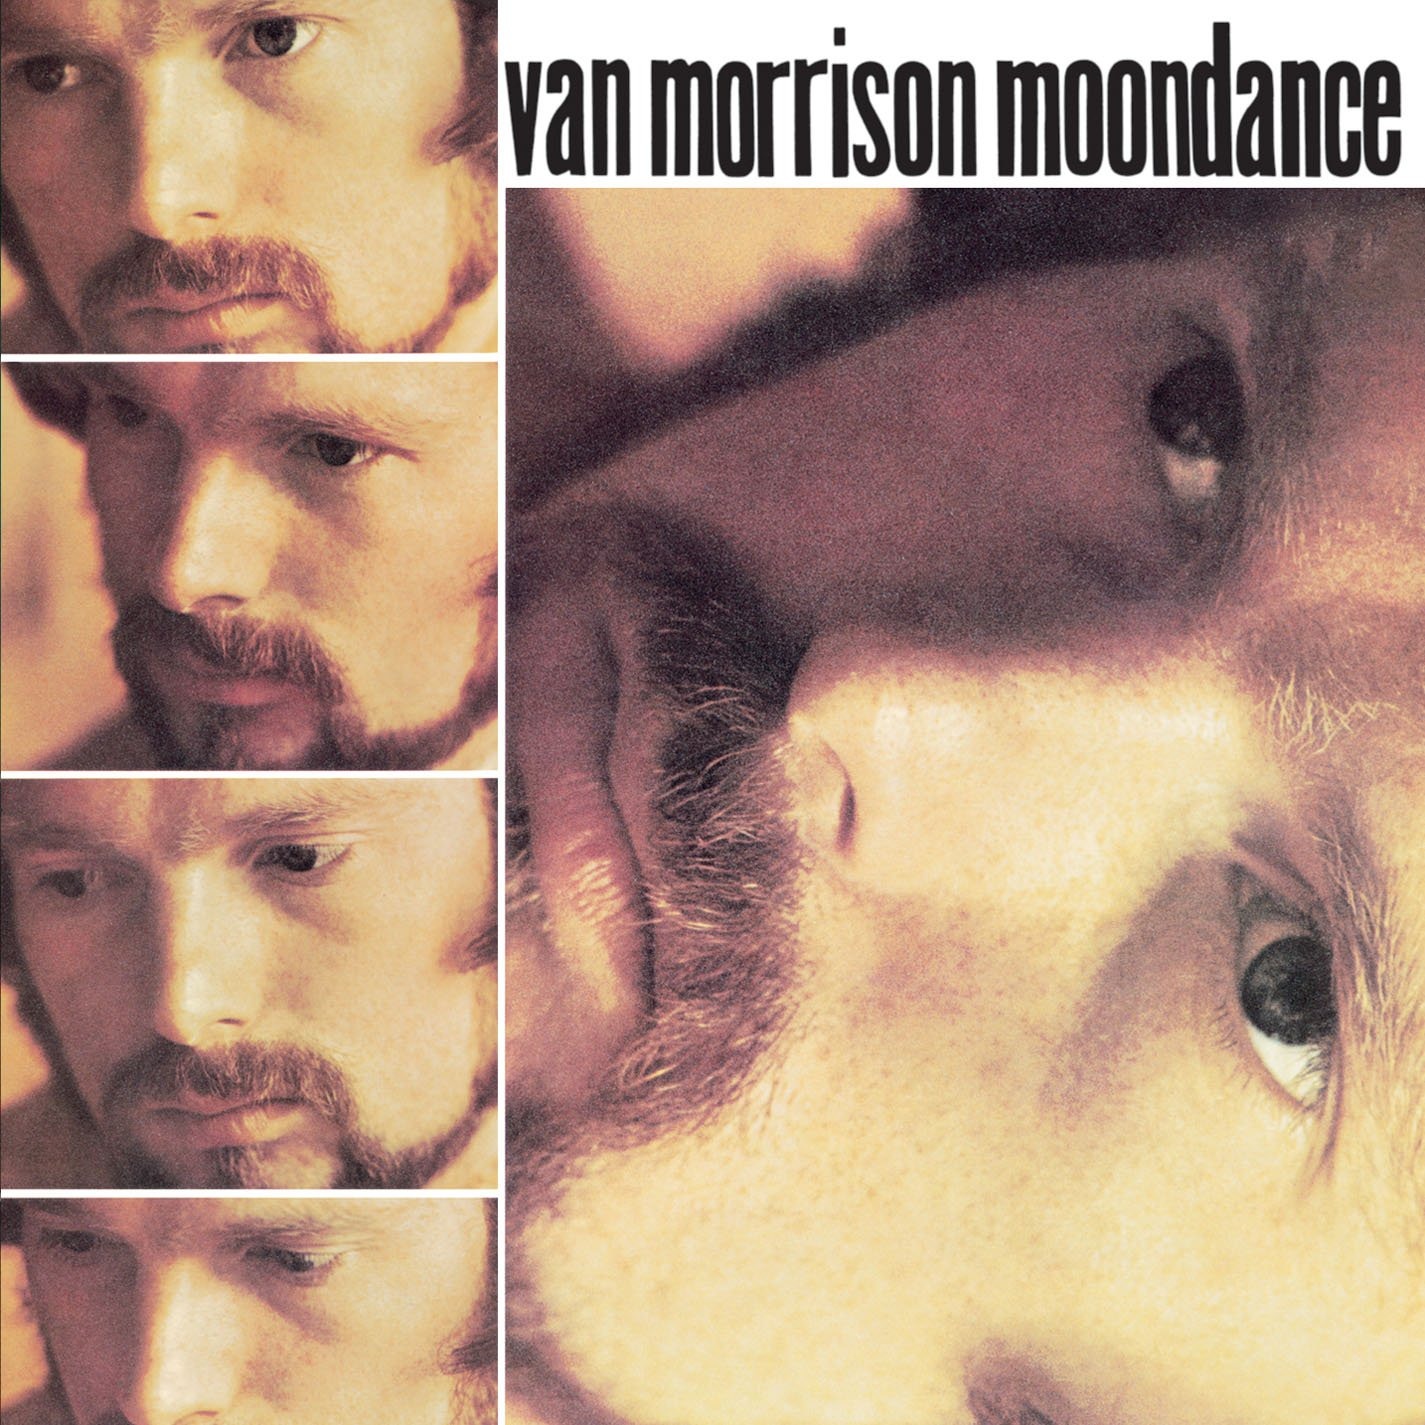
Item Name: Moondance (2013 Remaster)
Bullet Point: MORRISON VAN MOONDANCE
Value: 1.0
Unit: Count

Price: 11.38